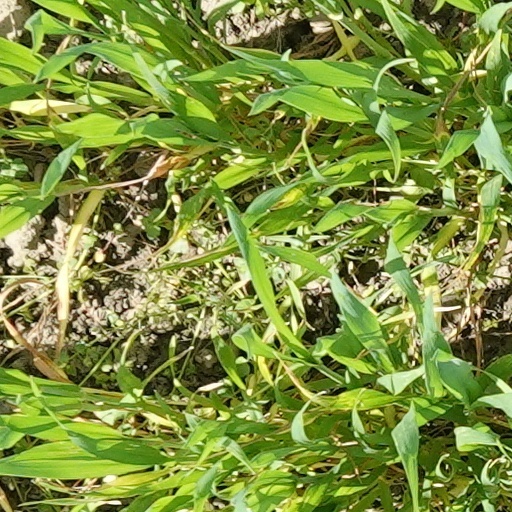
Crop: wheat